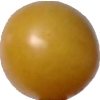
Label: tomato_cherry_yellow